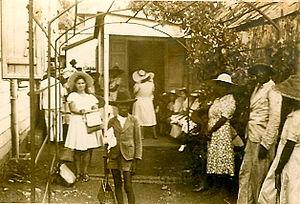
Cabinet du Dr Achille Berg
Adrien Marie Achille Berg, né le 8 décembre 1901 à Sainte-Suzanne et mort le 12 juin 1976, est un médecin réunionnais, petit-fils d'Achille Berg.